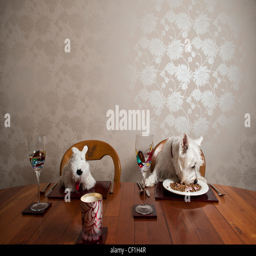
dog at the dinner table